New York State Route 329

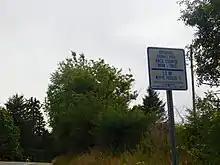
Signage along NY 329 for the former Watkins Glen Road Course

When the first set of posted routes in New York were assigned in 1924, no designation was given to SH 5557. In the 1930 renumbering of state highways in New York, several of the routes assigned during the 1920s were renumbered or modified. At the same time, hundreds of state-maintained highways that did not yet have a route number were assigned one. One of these was SH 5557, which was designated as NY 329. NY 329 was truncated to its current western terminus at Meads Hill Road in the 1960s. A connection from NY 329 to Watkins Glen State Park was designated as NY 419 by 1970.